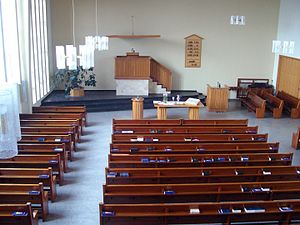
Bunde / Kirkerne i Bunde
Bunde er en kommune i Ostfriesland i Landkreis Leer i den tyske delstat Niedersachsen, med 7.509 indbyggere. Den ligger i det historiske landskab Rheiderland, med grænsen til Holland mod vest, omkring 20 km syd for Emden, og 50 km øst for byen Groningen. Mod nordvest ligger kommunen ud til Dollart, en bugt af Nordsøen.